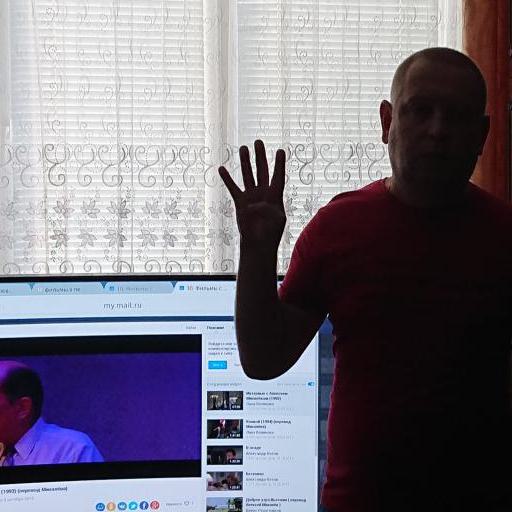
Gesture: four